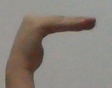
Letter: haa